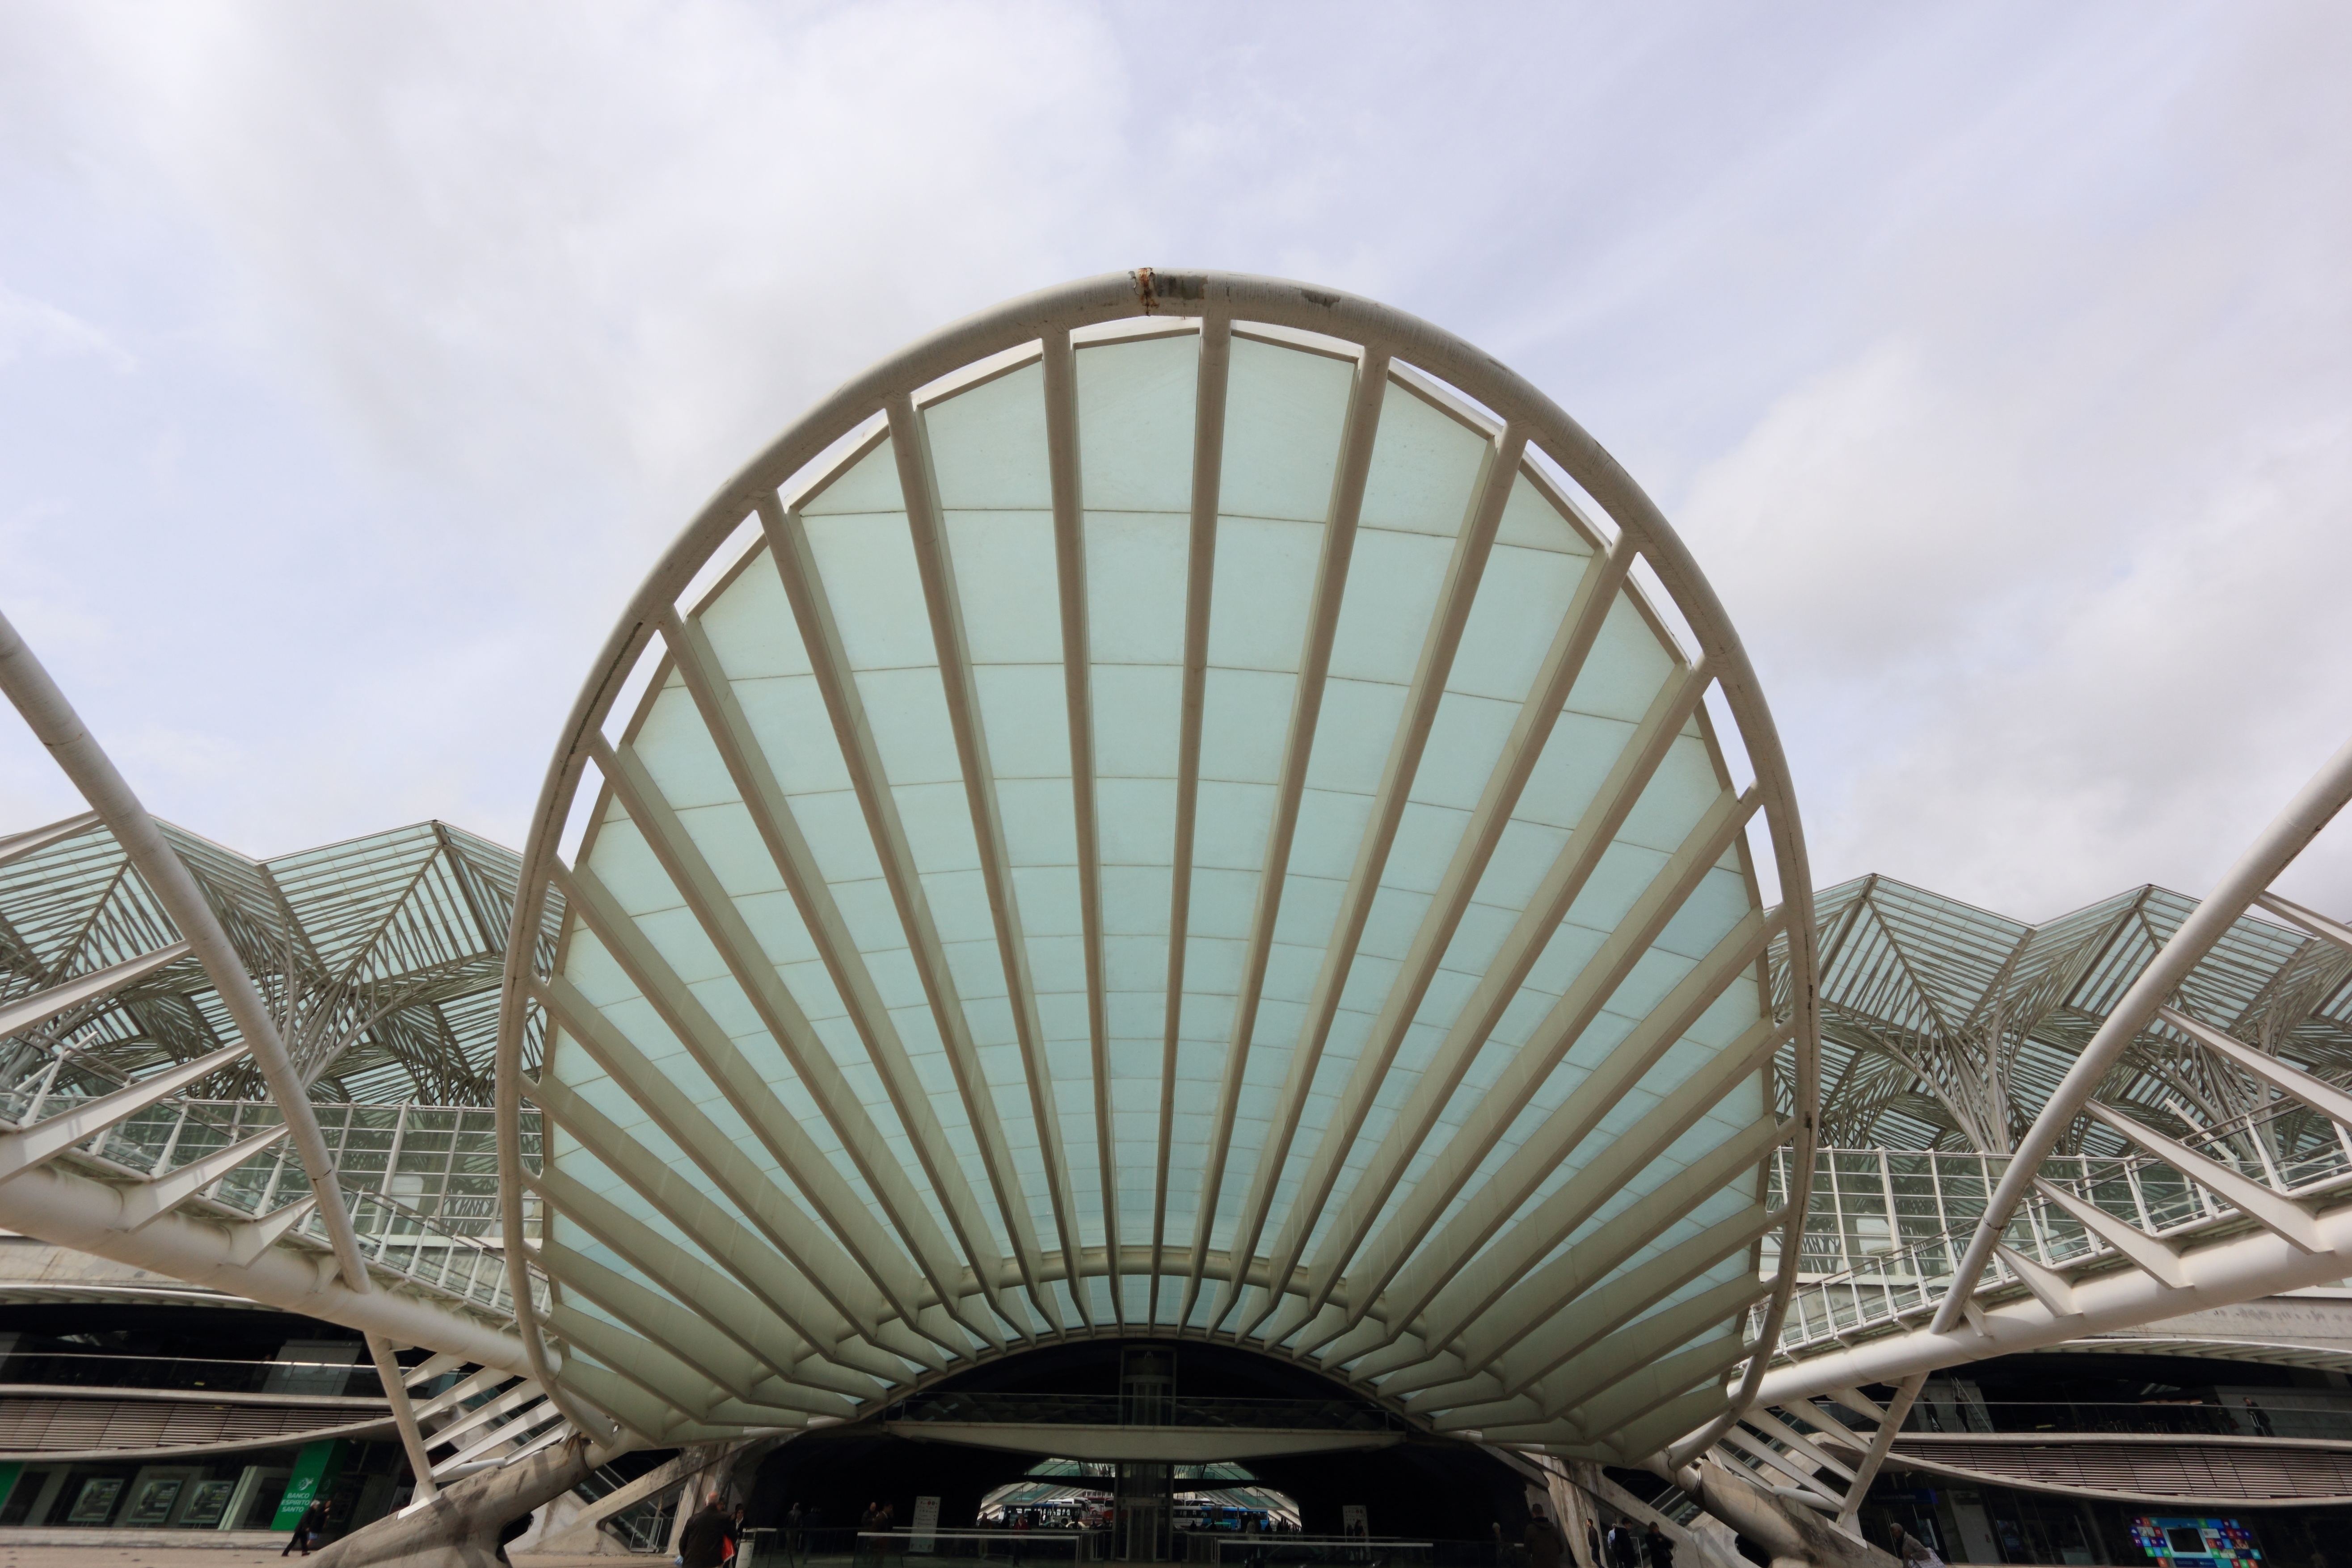
architecture, expo, portugal, area, tourist attraction, dome, lisbon, station entrance, aircraft engine